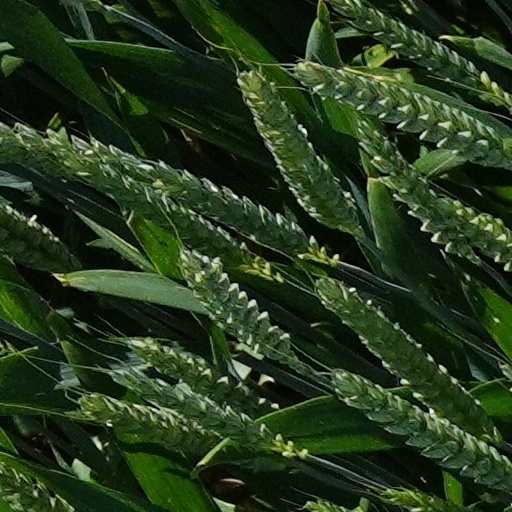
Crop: wheat